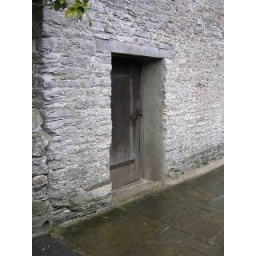
Old wooden door, set against a thick stone wall on a path near Buckfast Abbey in Devon, England